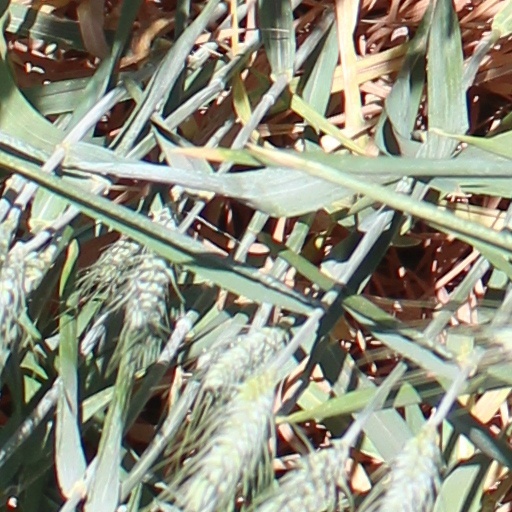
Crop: wheat